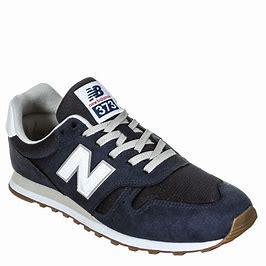
Brand: New
Model: Balance 373